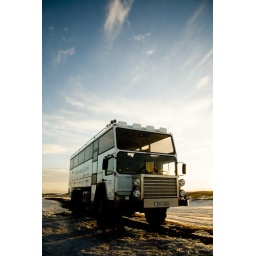
An extremely cool 4x4 mountain bus near Gullfoss.